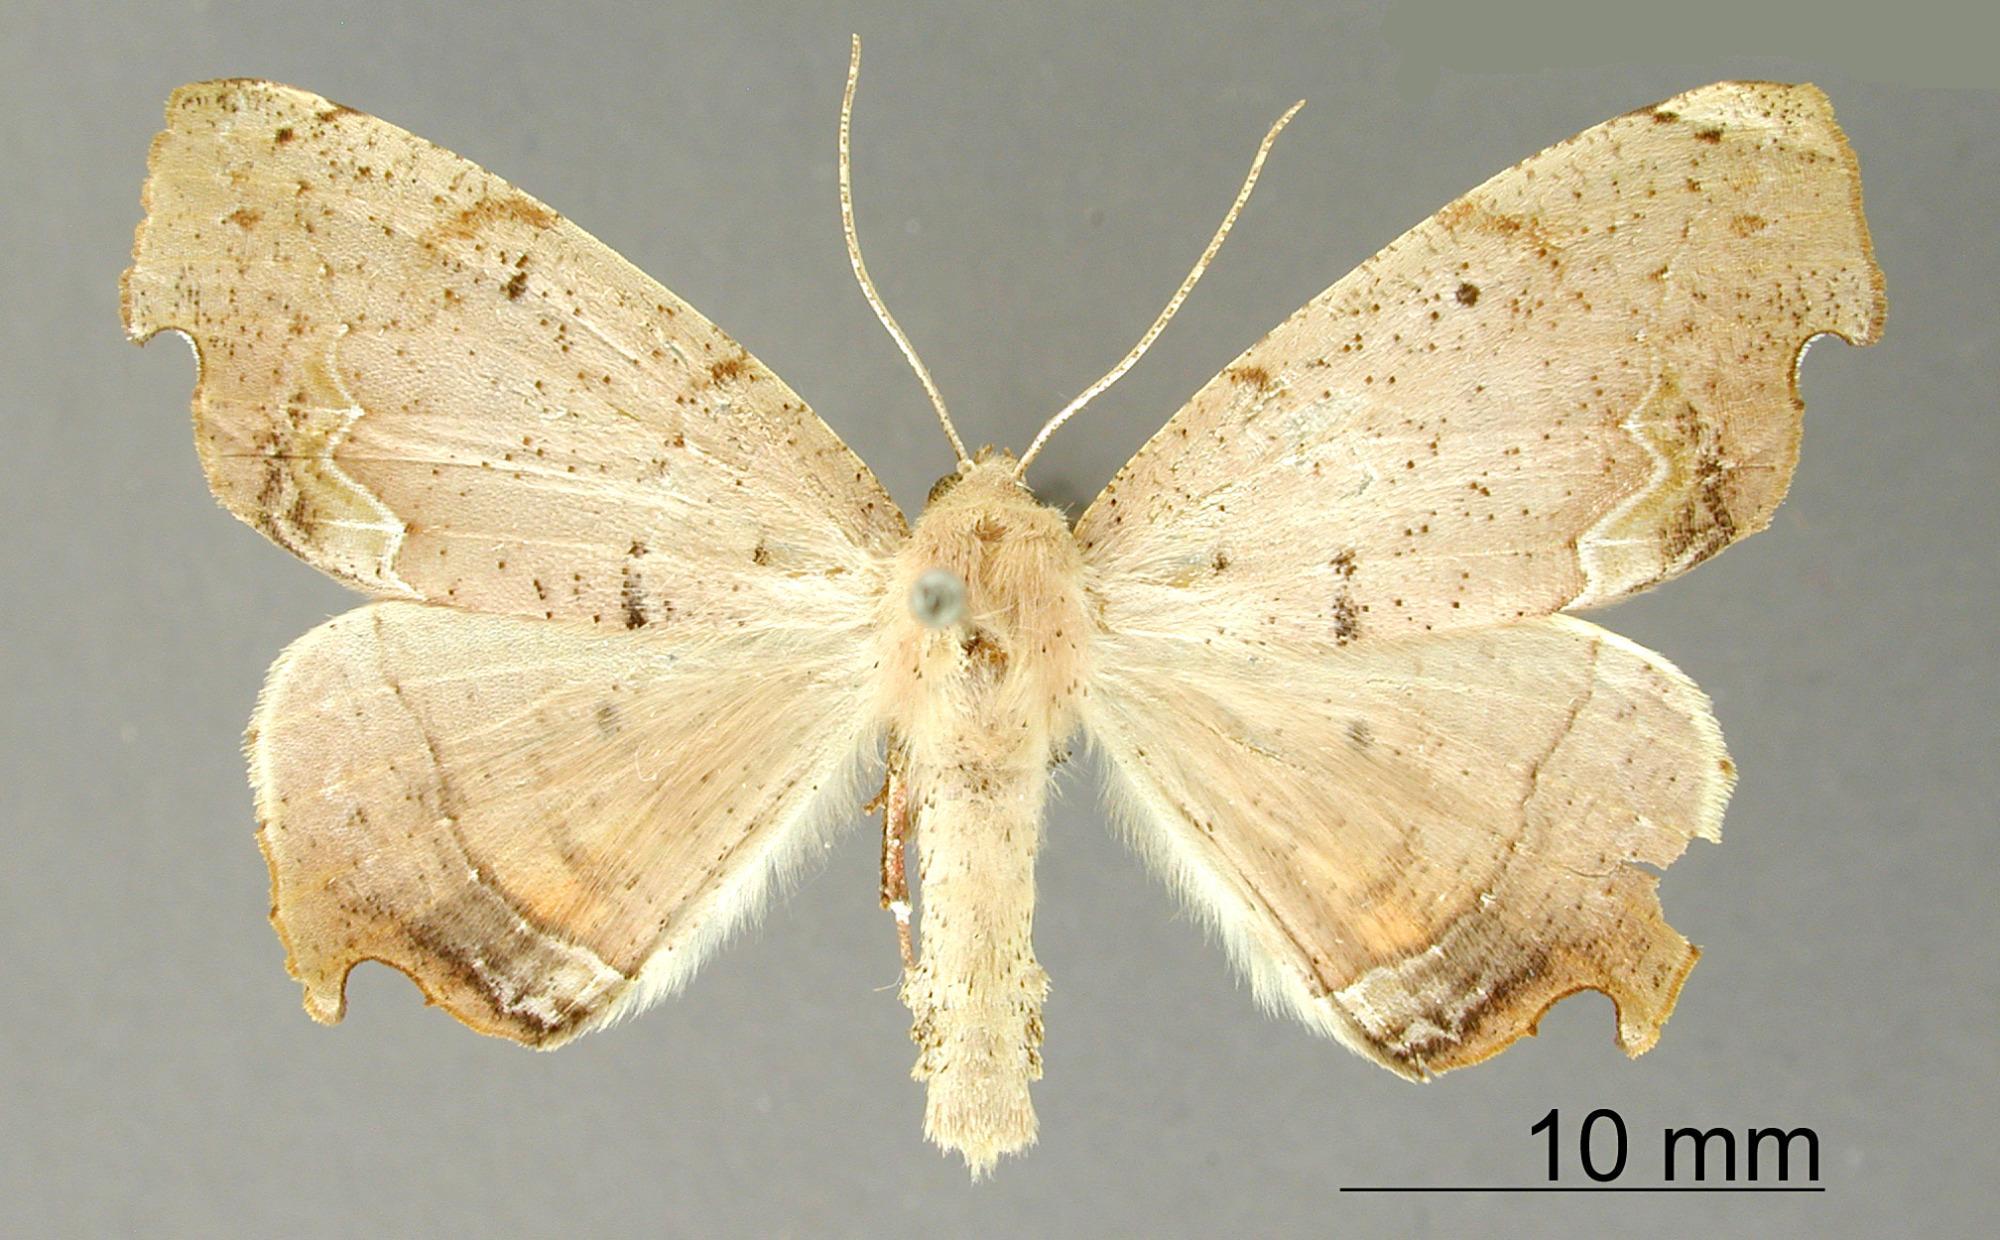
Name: Phyllodonta druciata
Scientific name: Phyllodonta druciata Schaus, 1901
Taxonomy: Animalia, Arthropoda, Insecta, Lepidoptera, Geometridae, Ennominae
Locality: Jalapa, Mexico, Mexico